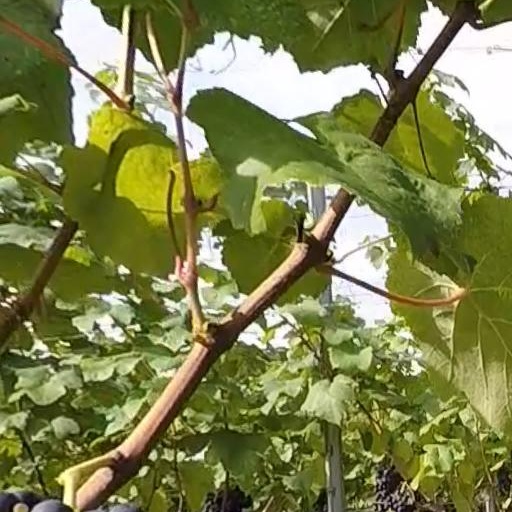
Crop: grape